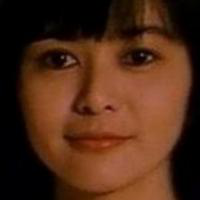
Age group: age 21-30